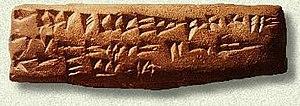
L’écriture cunéiforme est un système d'écriture complet mis au point en Basse Mésopotamie entre 3400 et 3300 av. J.-C., qui s'est par la suite répandu dans tout le Proche-Orient ancien, avant de disparaître dans les premiers siècles de l'ère chrétienne. Au départ pictographique et linéaire, la graphie de cette écriture a progressivement évolué vers des signes constitués de traits terminés en forme de « coins » ou « clous », auxquels elle doit son nom, « cunéiforme », qui lui a été donné aux XVIIIᵉ et XIXᵉ siècles. Cette écriture se pratique par incision à l'aide d'un calame sur des tablettes d'argile, ou sur une grande variété d'autres supports.